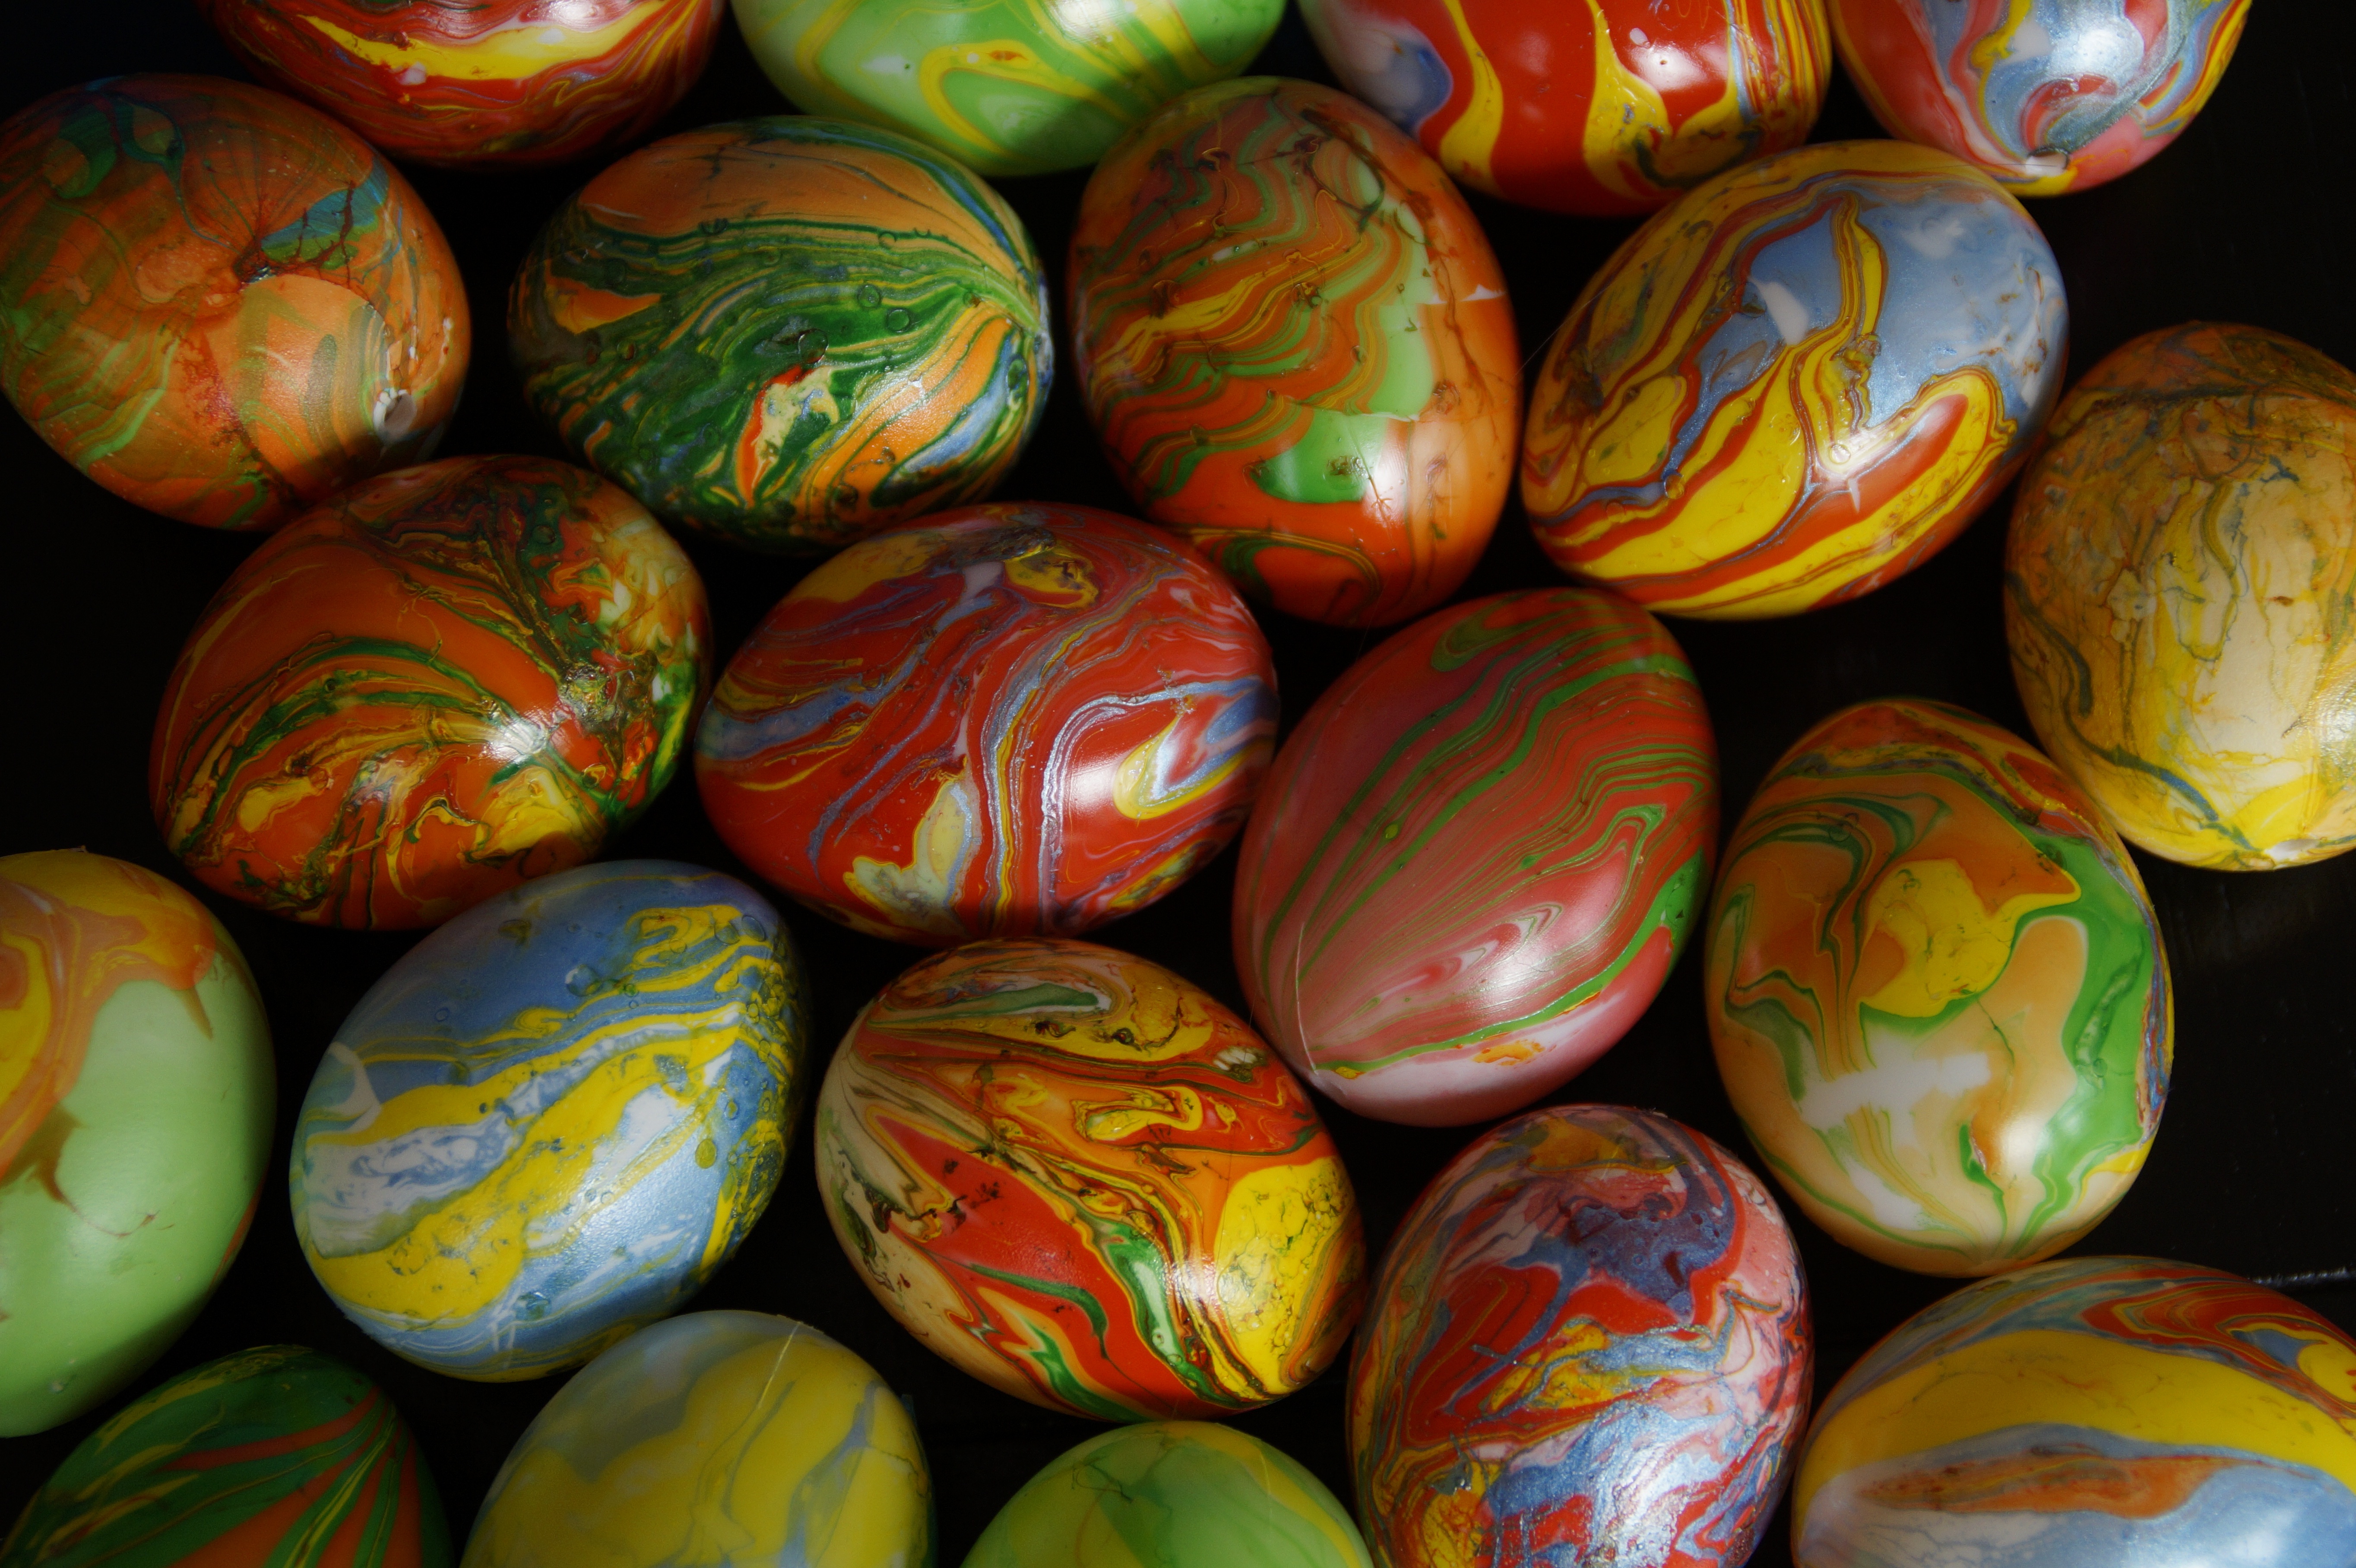
structure, texture, decoration, food, spring, produce, color, colorful, close, egg, gourd, festival, background, easter, colored, greeting card, easter eggs, easter decoration, marbled, easter egg, happy easter, colorful eggs, easter theme, easter greeting, marbled easter eggs, marbling color, easter mood